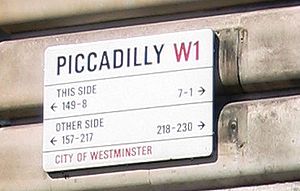
Piccadilly
Gadeskilt fra Piccadilly.
Piccadilly er en stor gade i London, som går fra Hyde Park Corner i vest til Piccadilly Circus i øst.